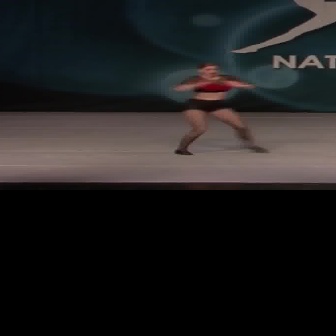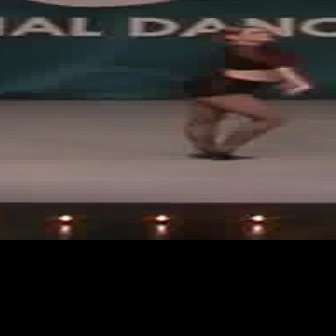
  Please identify the target specified by the bounding box [173,61,266,154] in the first image and locate it in the second image. Return the coordinates in [x_min,y_min,x_max,y_max] format.
Answer: [172,26,305,158]